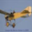
Label: airplane